Archtop guitar

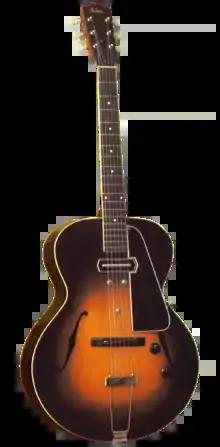
The Gibson ES-150, the first electric archtop (1936). Note the "Charlie Christian" Style pickup, a heavy affair mounted inside the guitar with three bolts through the top used by Charlie Christian

Gibson's ES-150 guitar is generally recognized as the world's first commercially successful Spanish-style electric guitar. The ES stands for Electric Spanish, and it was designated "150" because it cost $150, along with an EH-150 amplifier and a cable. After its introduction in 1936, it immediately became popular in jazz orchestras of the period. Unlike the usual acoustic guitars utilized in jazz, it was loud enough to take a more prominent position in ensembles. Jazz guitarist Eddie Durham is usually credited with making the first electric guitar solo, but it was ES-150 player Charlie Christian who popularized the jazz guitar as a solo, not just a rhythm, instrument. The ES-150's top was not carved on the underside, making it unsuitable for acoustic use.